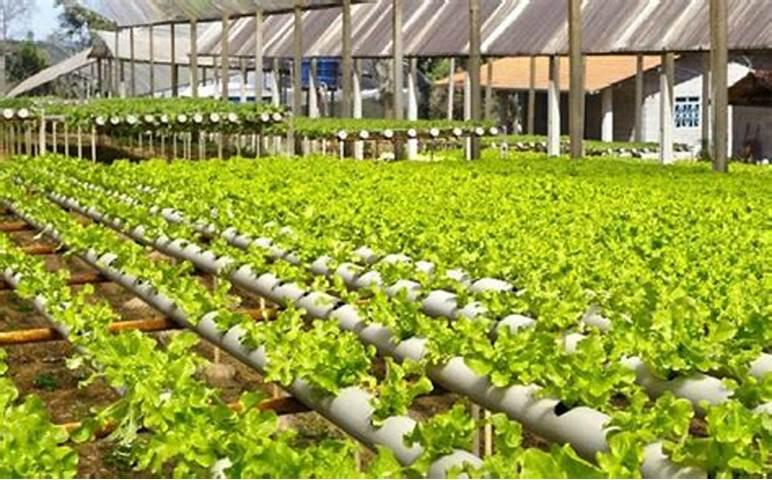
Katika shamba kubwa sana kuna mabomba maalumu yaliyopangwa vizuri kwa ustadi, huku juu yake yakiwa na mashimo ambapo ndani yake mboga ya majani ya rangi ya kijani kibichi, ikiwa imestawi vizuri. Huu ni mfano bora wa kilimo cha haidroponi, unaowezesha mimea kustawi bila udongo kwa kutumia virutubisho vilivyoyeyushwa kwenye maji.